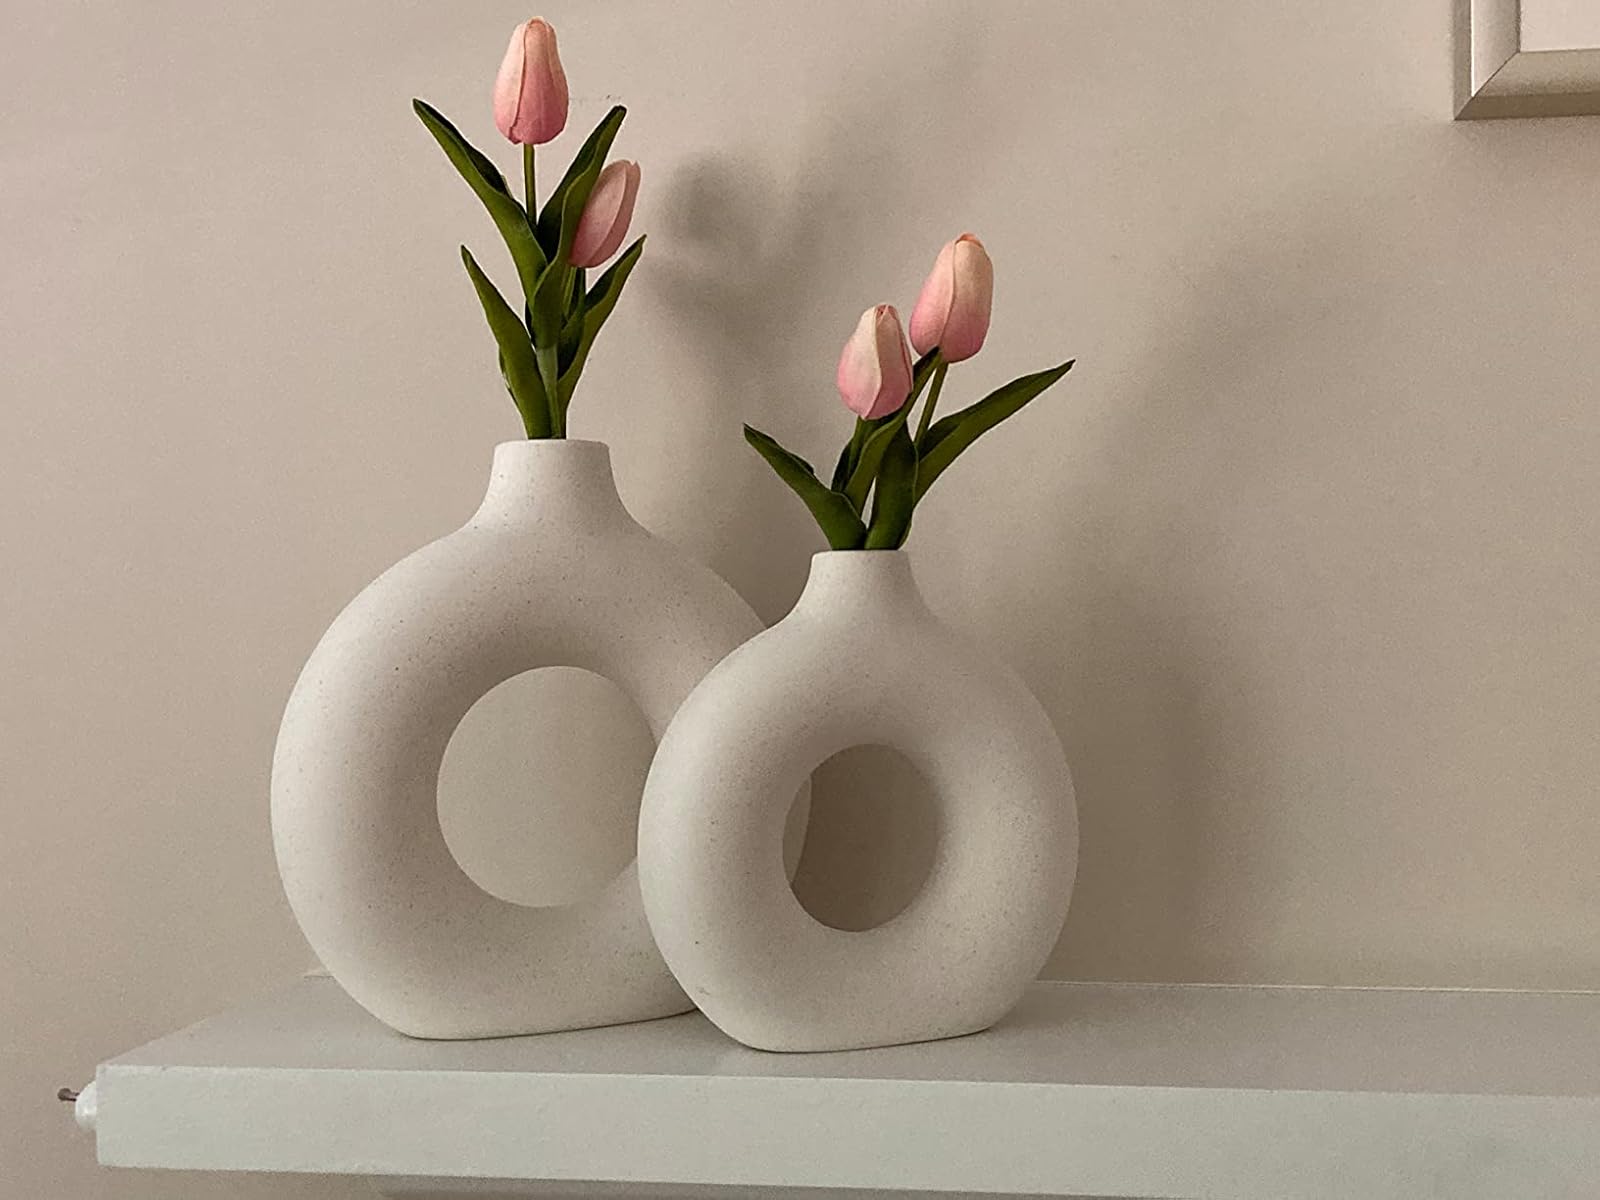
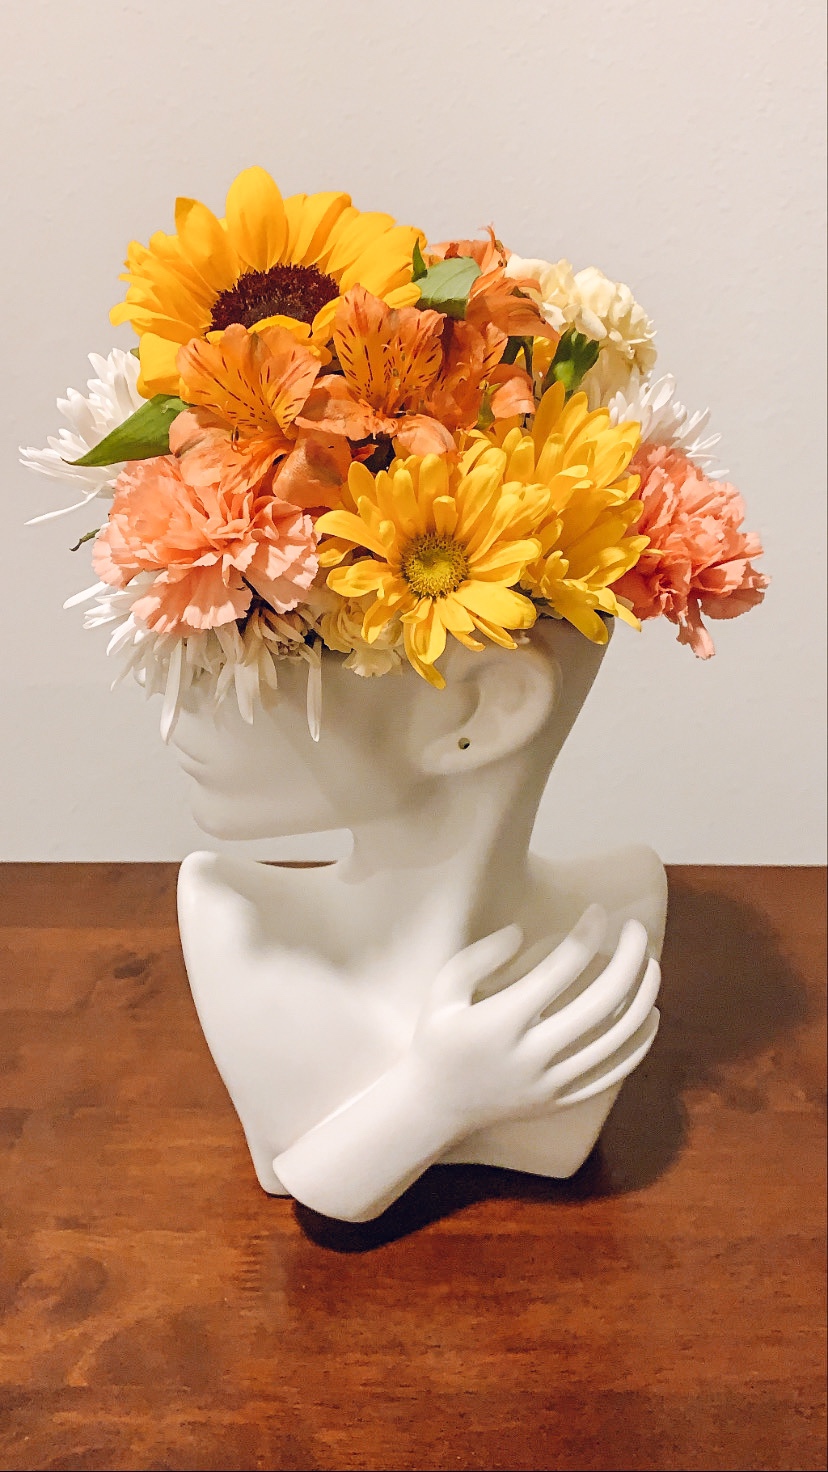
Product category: vase
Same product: no